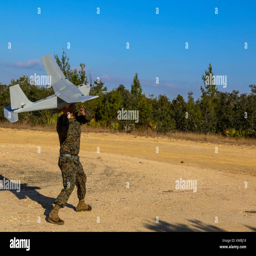
armed force prepares to launch aircraft type